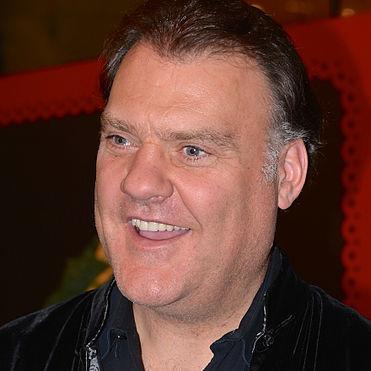
Age: 47